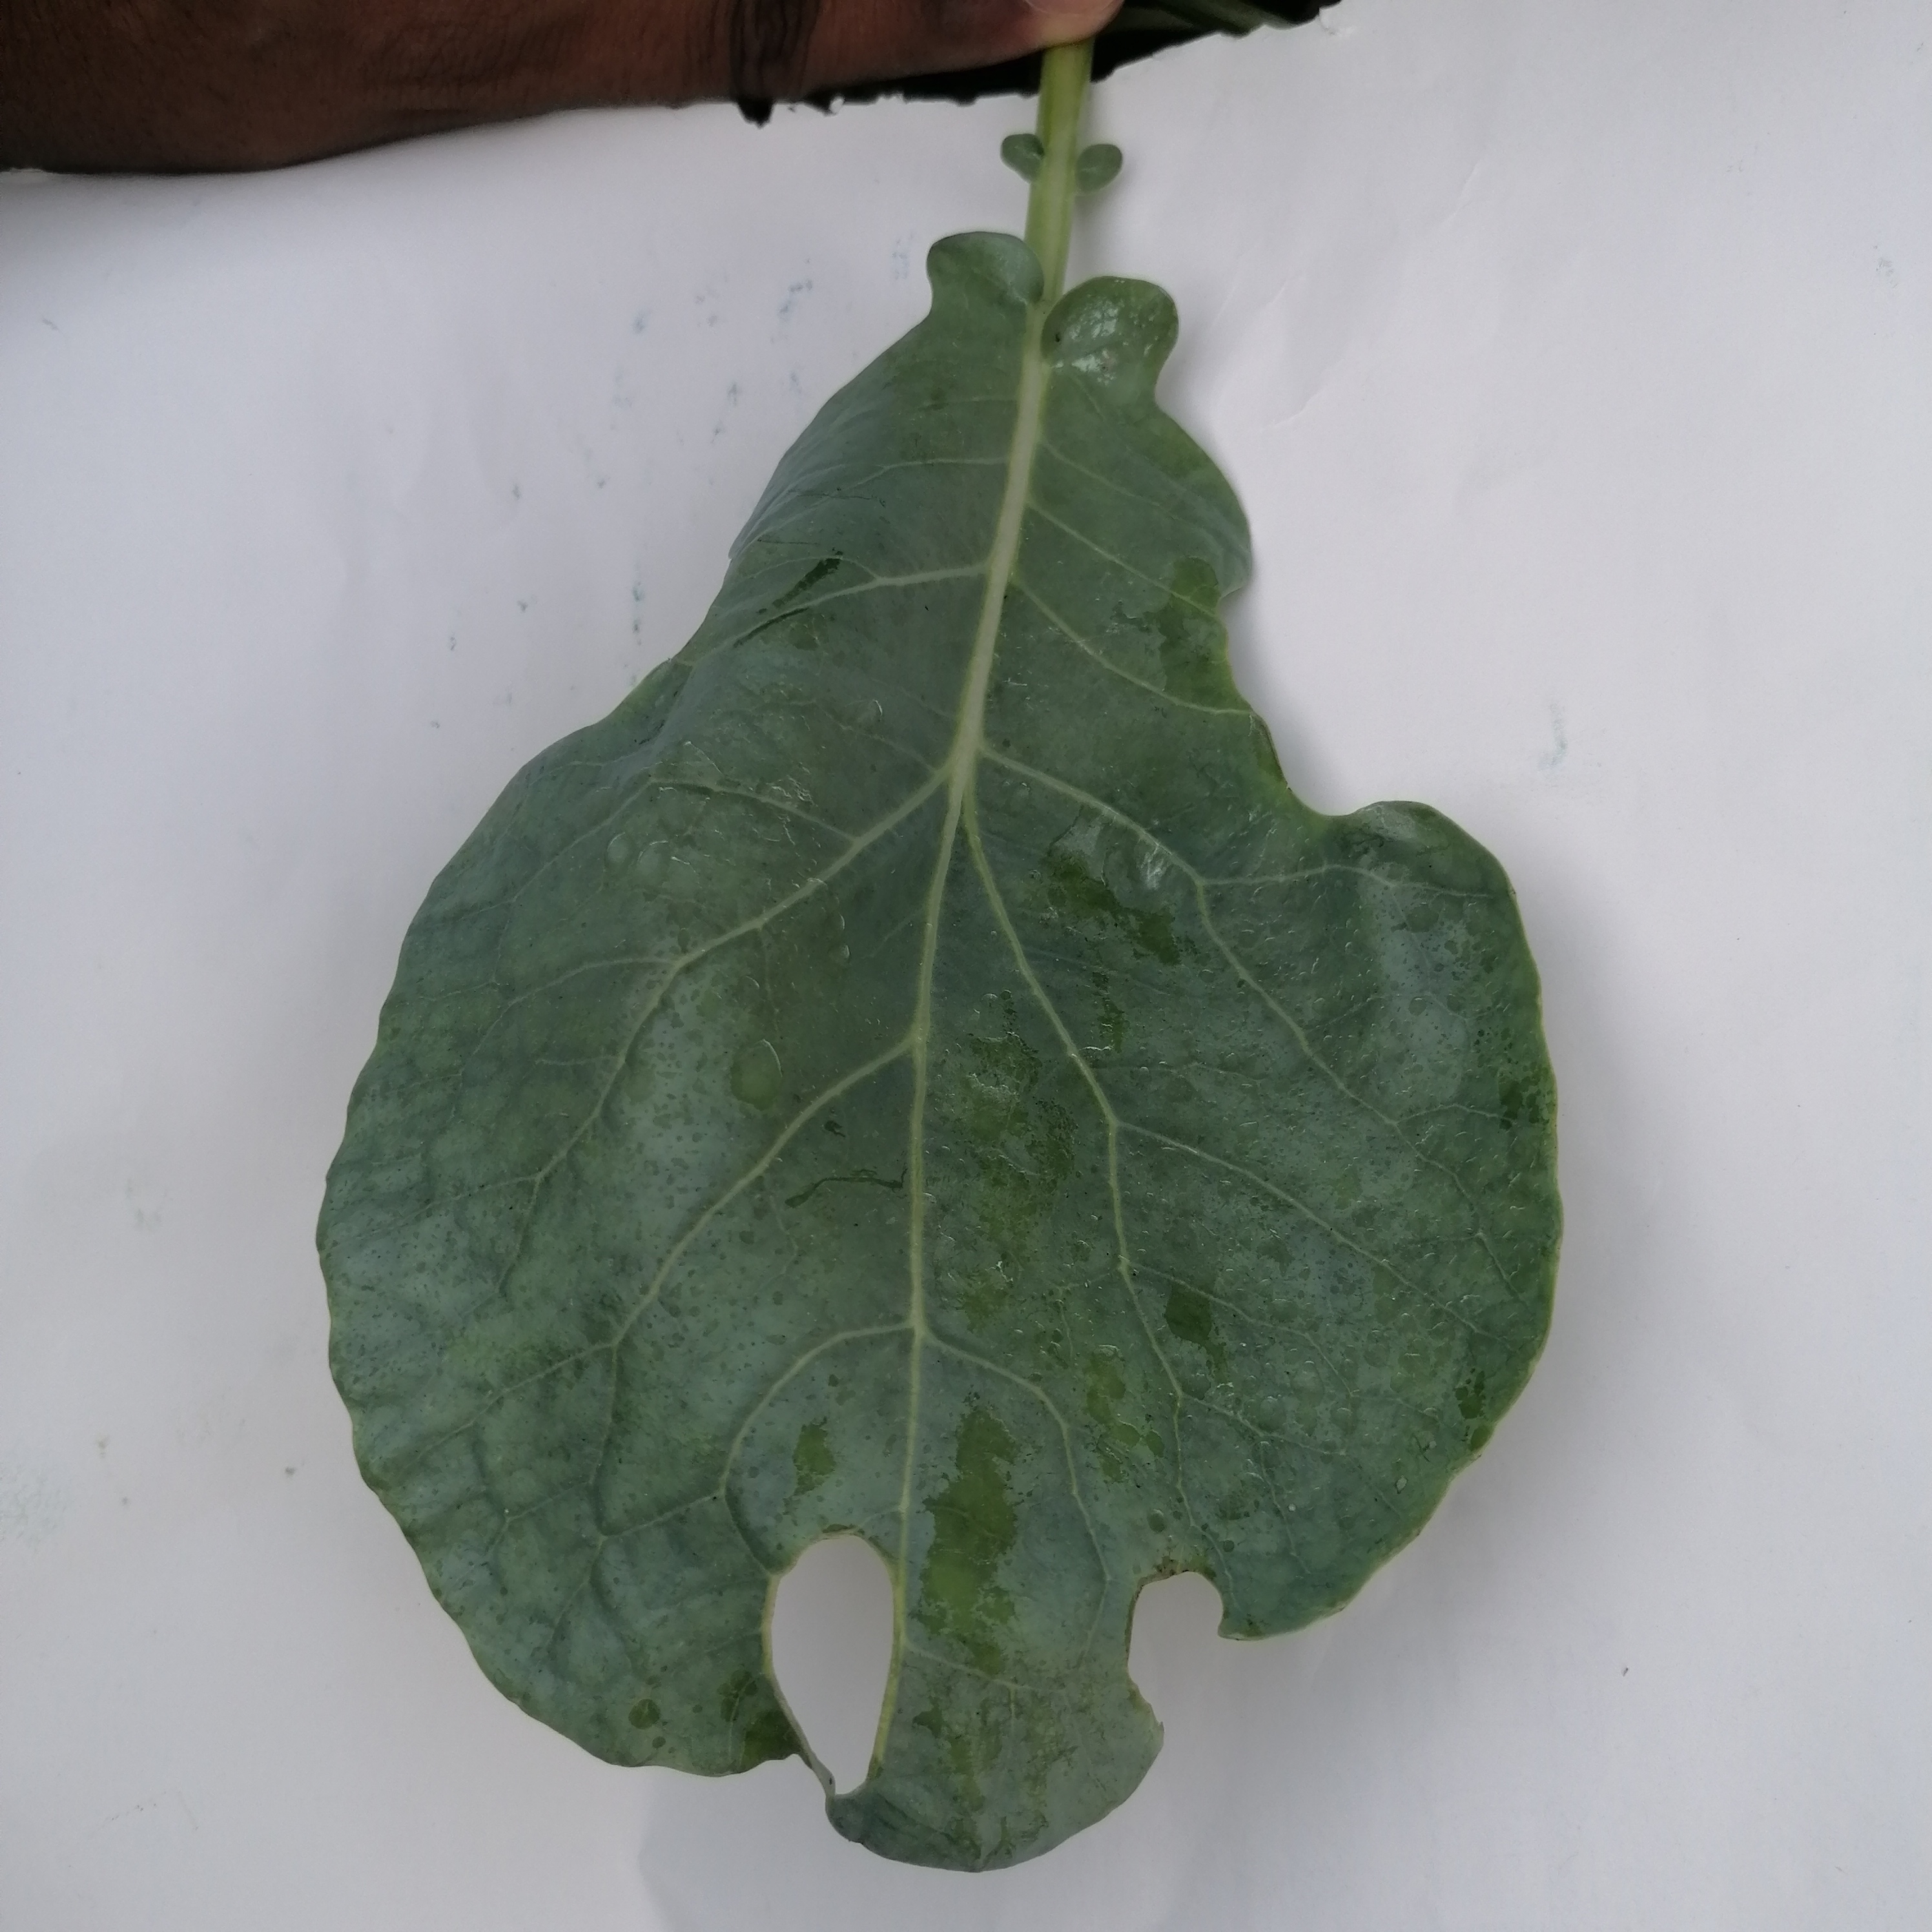
Label: Insect Hole